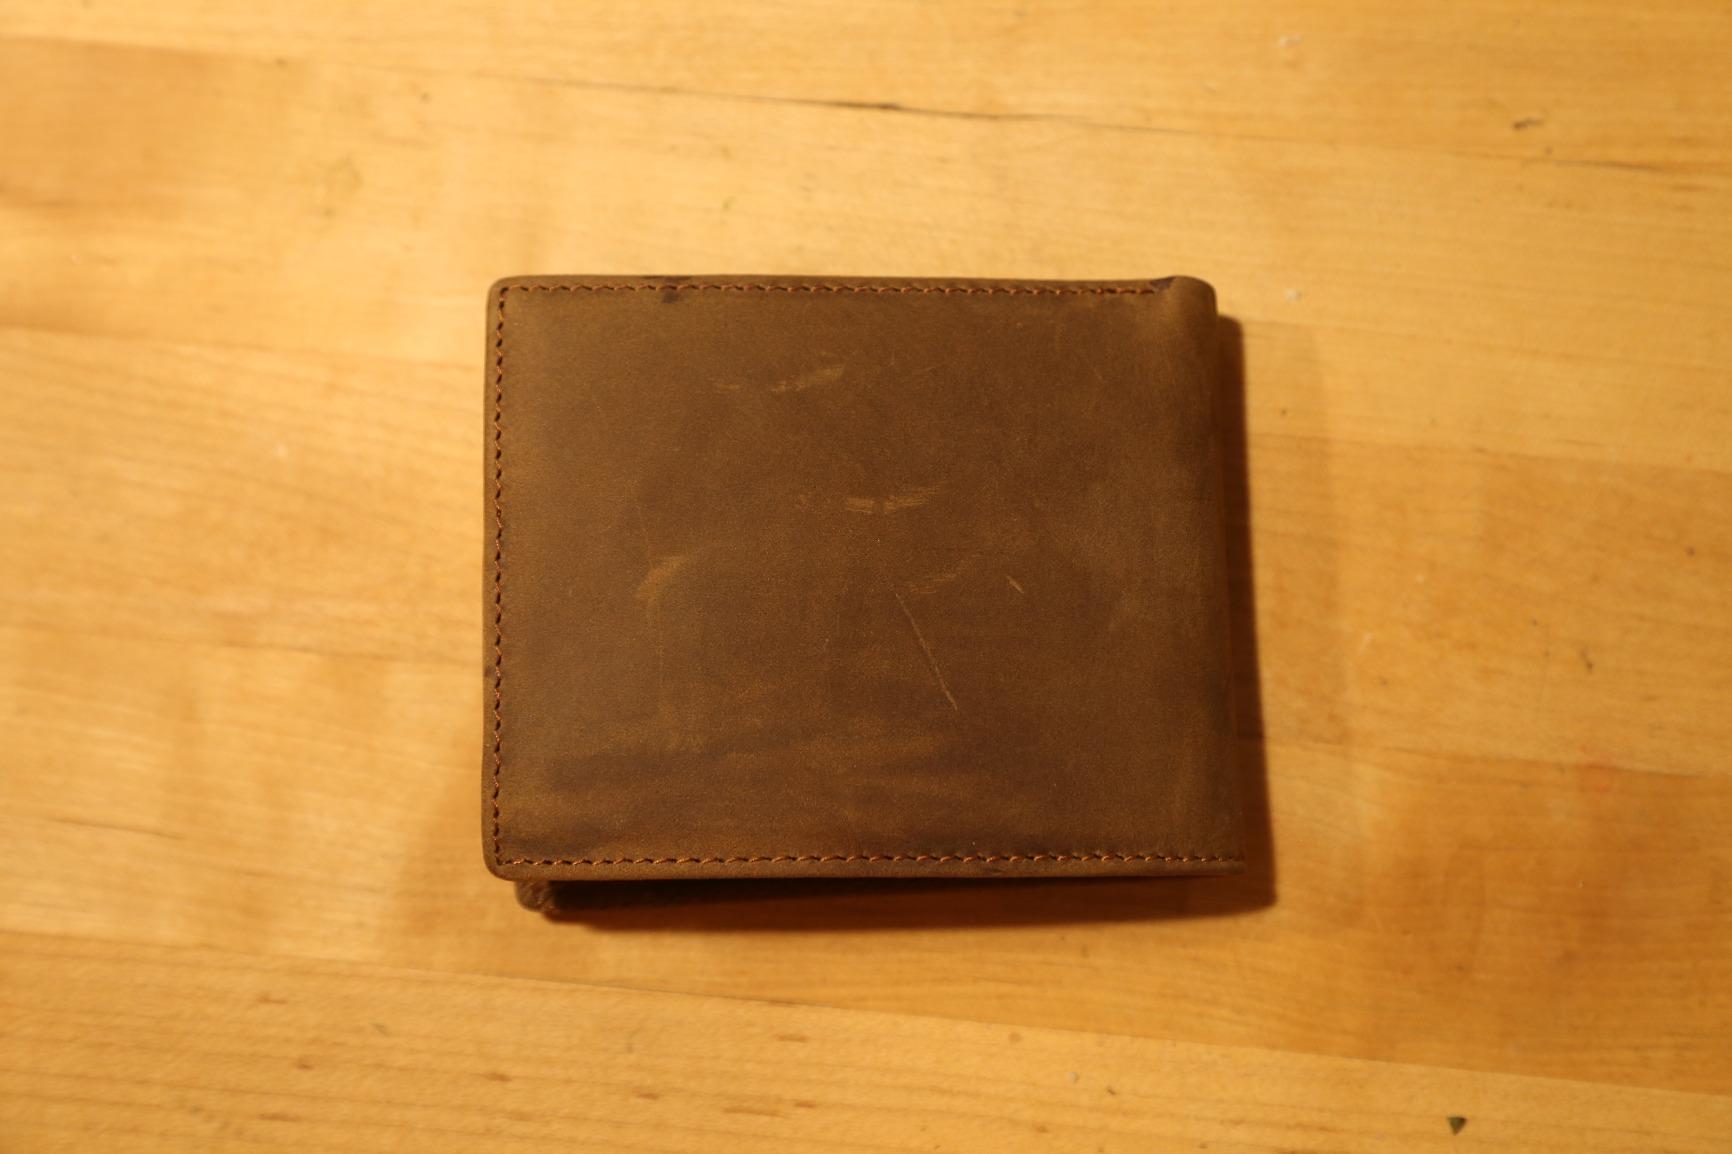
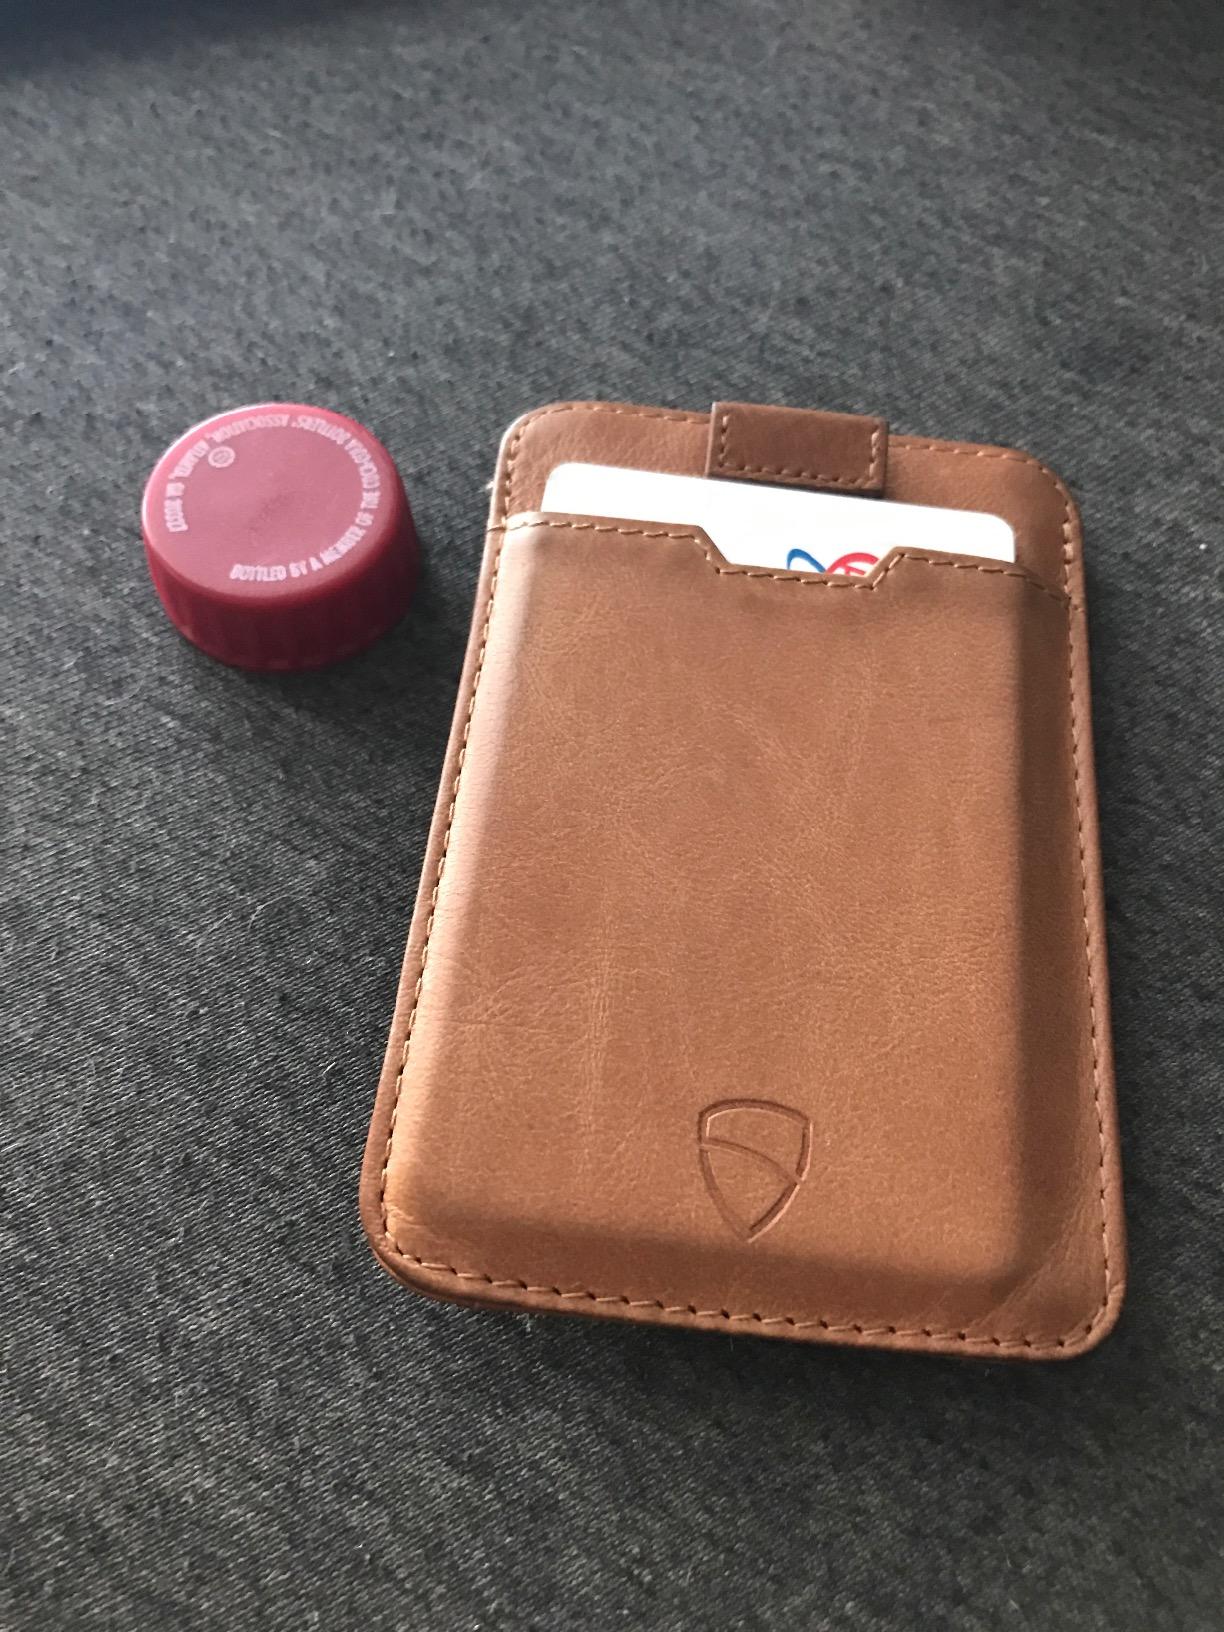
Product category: accessories_wallet
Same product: no